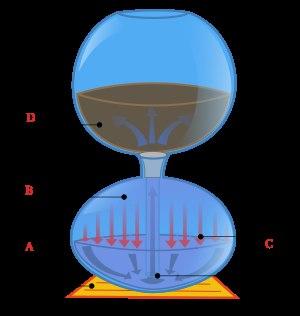
Une cafetière à dépression ou cafetière à siphon est un ustensile de préparation du café, composé de deux chambres où interviennent successivement les deux phénomènes de pression de la vapeur d'eau et d'aspiration due à une dépression consécutive à son refroidissement.